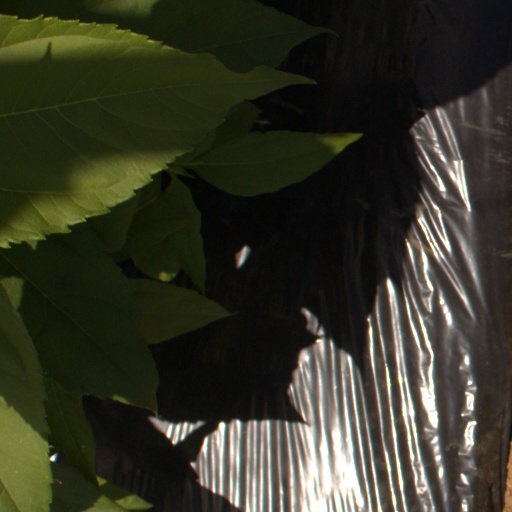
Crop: Jerusalem artichoke